Charismatic Christianity

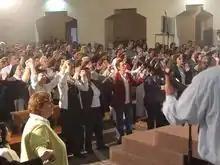
Praise and worship during a Catholic Charismatic Renewal healing service

The charismatic movement reached Lutherans and Presbyterians in 1962. Among Roman Catholics, it spread around 1967. Methodists became involved in the charismatic movement in the 1970s.